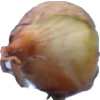
Label: onion